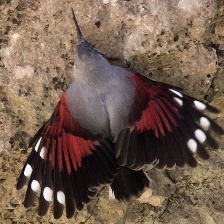
Species: WALL CREAPER
Scientific name: TICHODROMA MURARIA